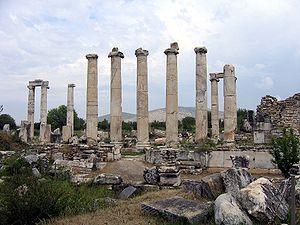
Alexandre d’Aphrodise ou d’Aphrodisias, né à Aphrodisias en Carie vers 150, est un philosophe péripatéticien grec du IIᵉ siècle, commentateur d’Aristote et éponyme de la bande sombre d’Alexandre qui sépare l’arc primaire et l’arc secondaire d’un arc-en-ciel. Son nom complet, Titus Aurelius Alexander, nous est connu grâce à une inscription découverte à Aphrodisias.